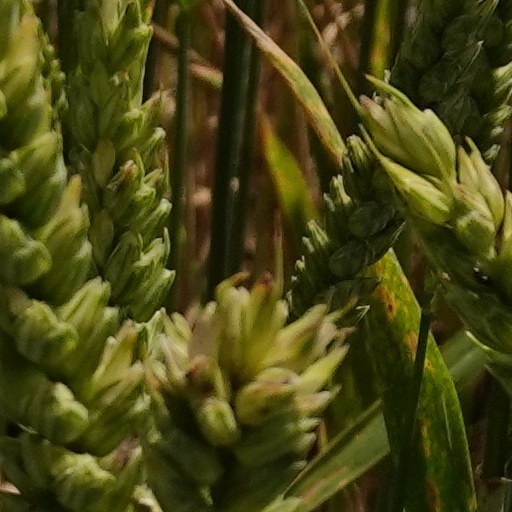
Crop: wheat